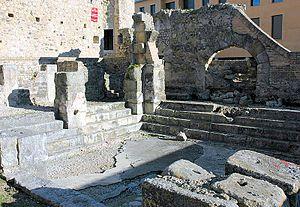
Caldes de Malavella est une commune de la province de Gérone, en Catalogne, en Espagne, de la comarque de La Selva.